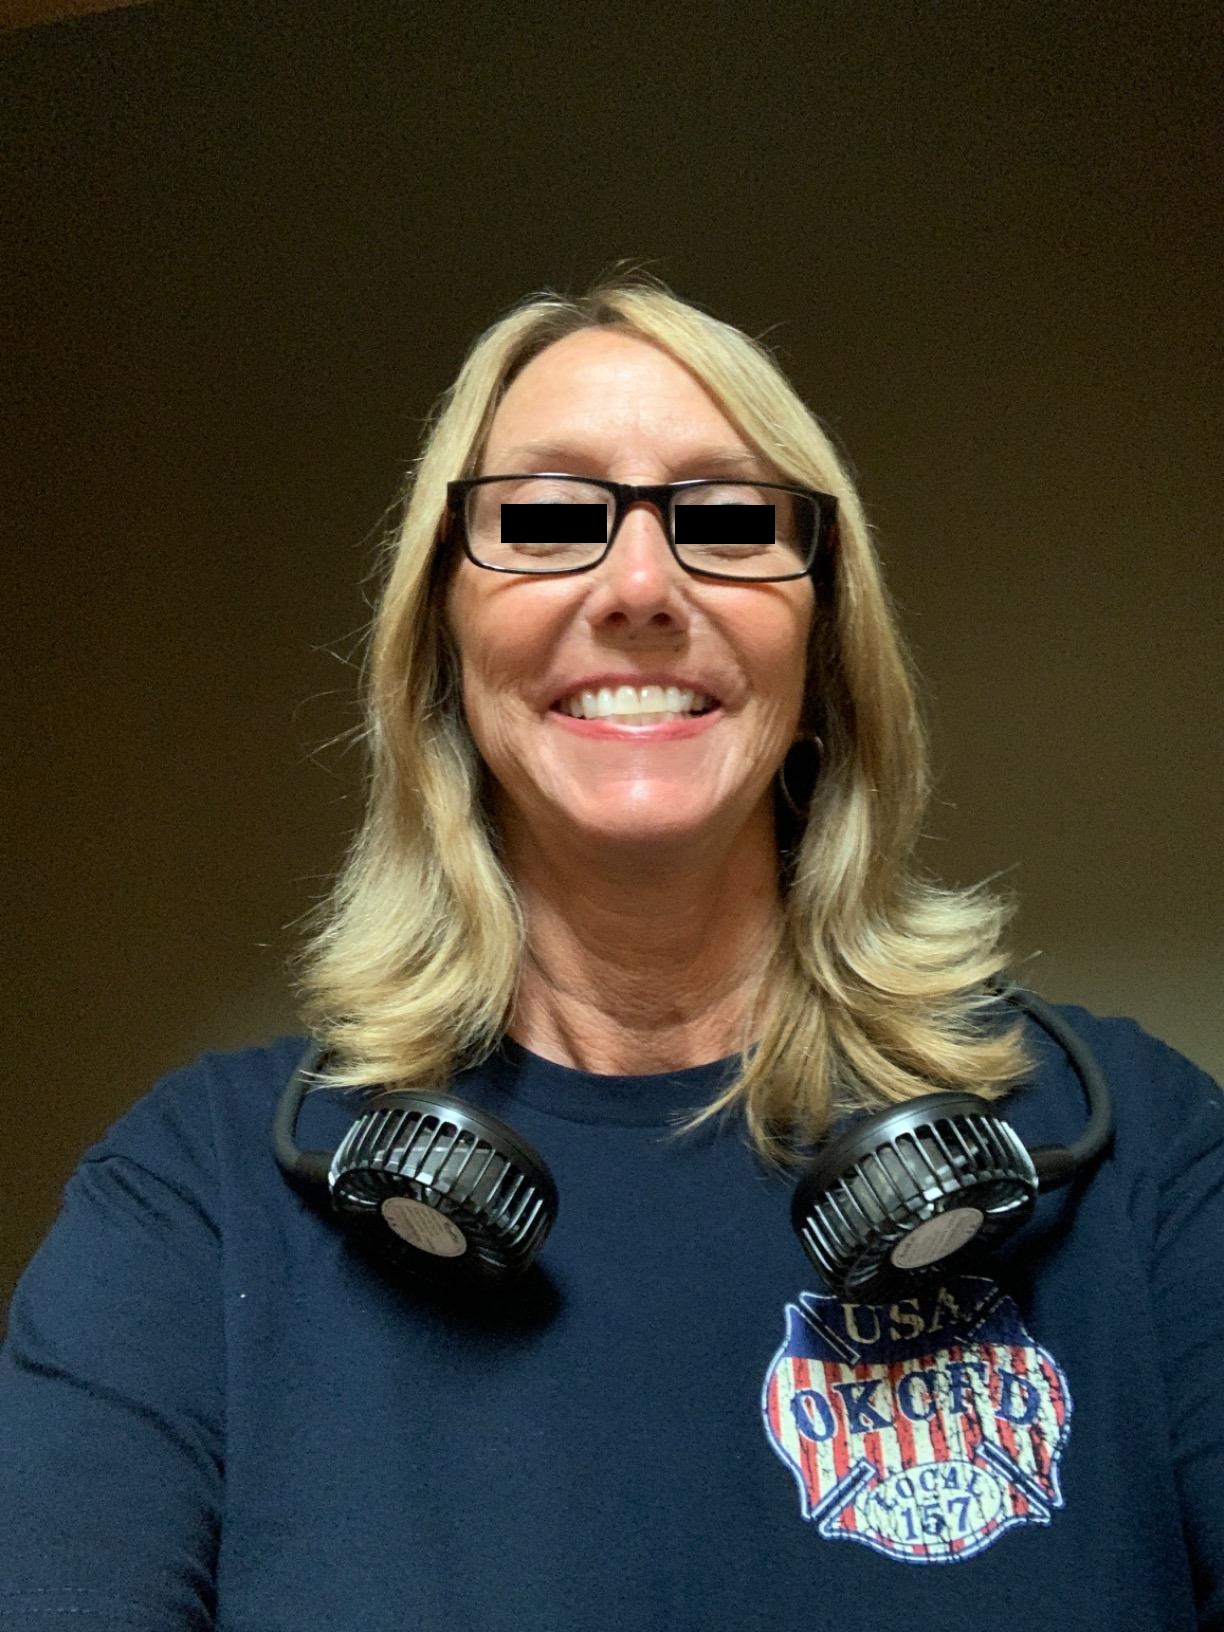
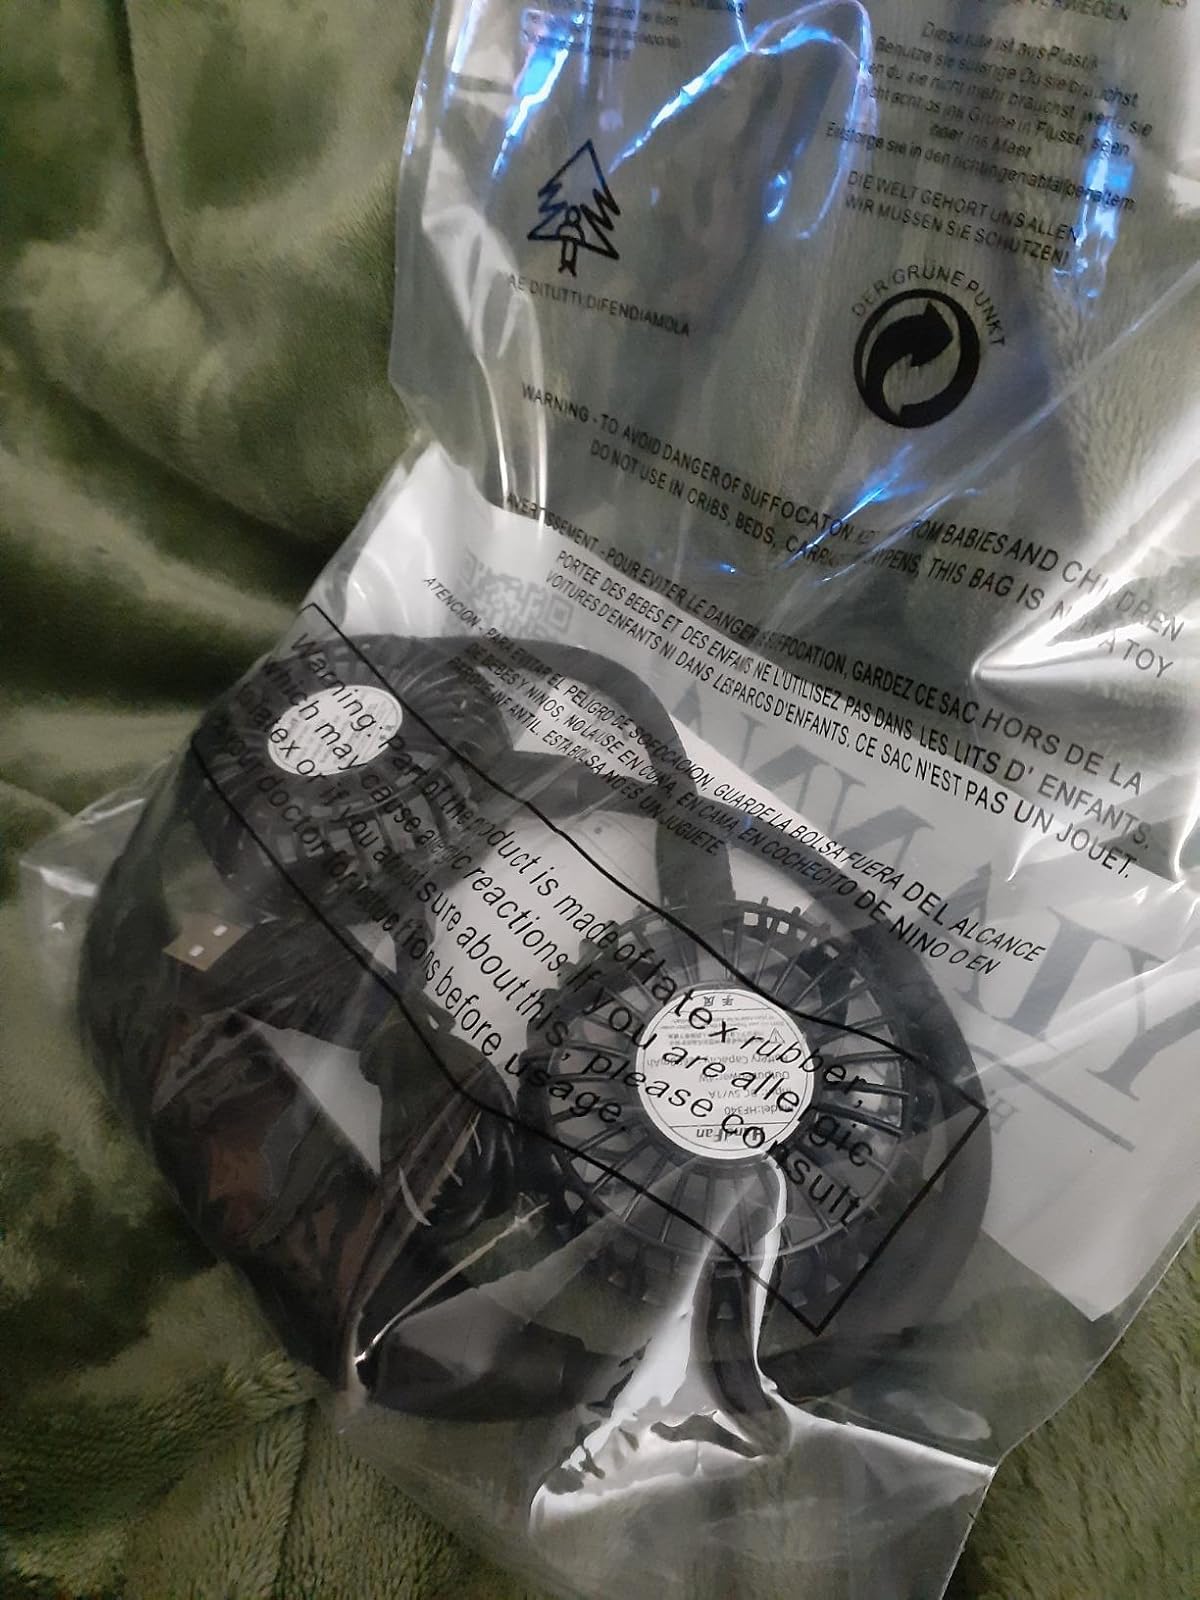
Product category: fan
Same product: yes